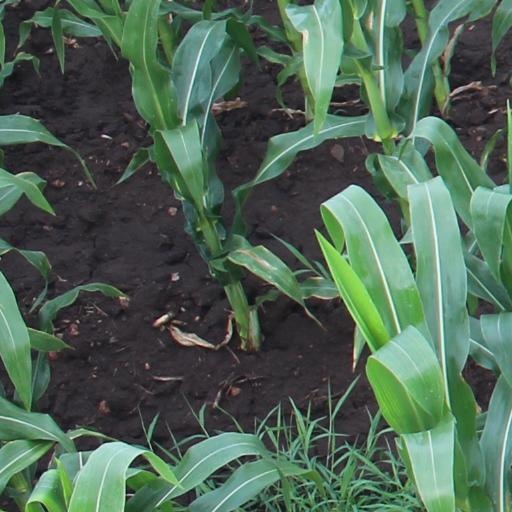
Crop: maize; corn